Foss Dyke

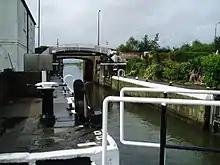
Torksey Lock, looking towards the River Trent. Four sets of gates are visible, and a further two sets are situated beyond the bridge.

The Witham Navigation was soon needing repairs, and the commissioners asked John Rennie for advice in 1802. His report, published in 1803, included recommendations to demolish High Bridge so that a waterway wide could be built under a new bridge, and improvements to the Foss Dyke costing £12,260. Neither action was followed. The canal was difficult to maintain, because much of it ran through sand and quicksand. The situation was more complex, because it had been leased to the Ellisons for three generations, and Richard Ellison III was not keen to spend any money on it. Income from tolls would have more than covered repairs, but there was little that could be done. A challenge to the legality of his lease was considered in the 1820s, but was not thought likely to succeed. He died in 1827, and Humphrey Sibthorp, his niece's husband, who was a proprietor on the River Witham, took over responsibility for it. He asked Isambard Brunel to survey it, and although he did so in 1833, no improvements were made.